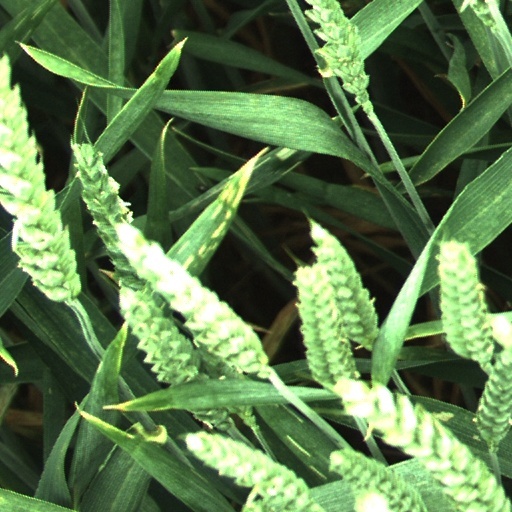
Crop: wheat